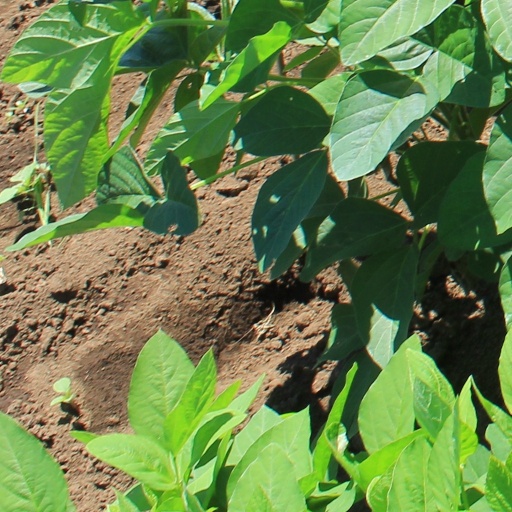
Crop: soybean